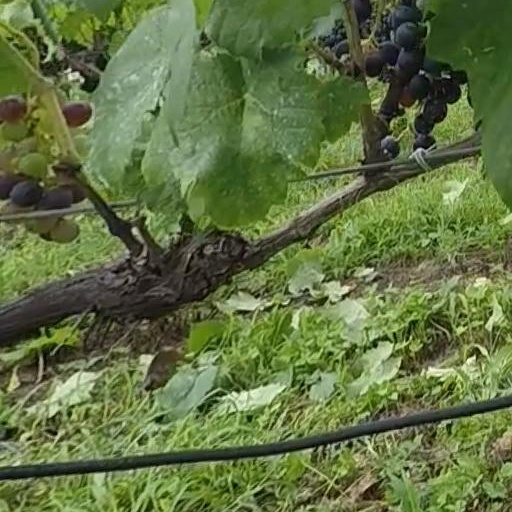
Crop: grape